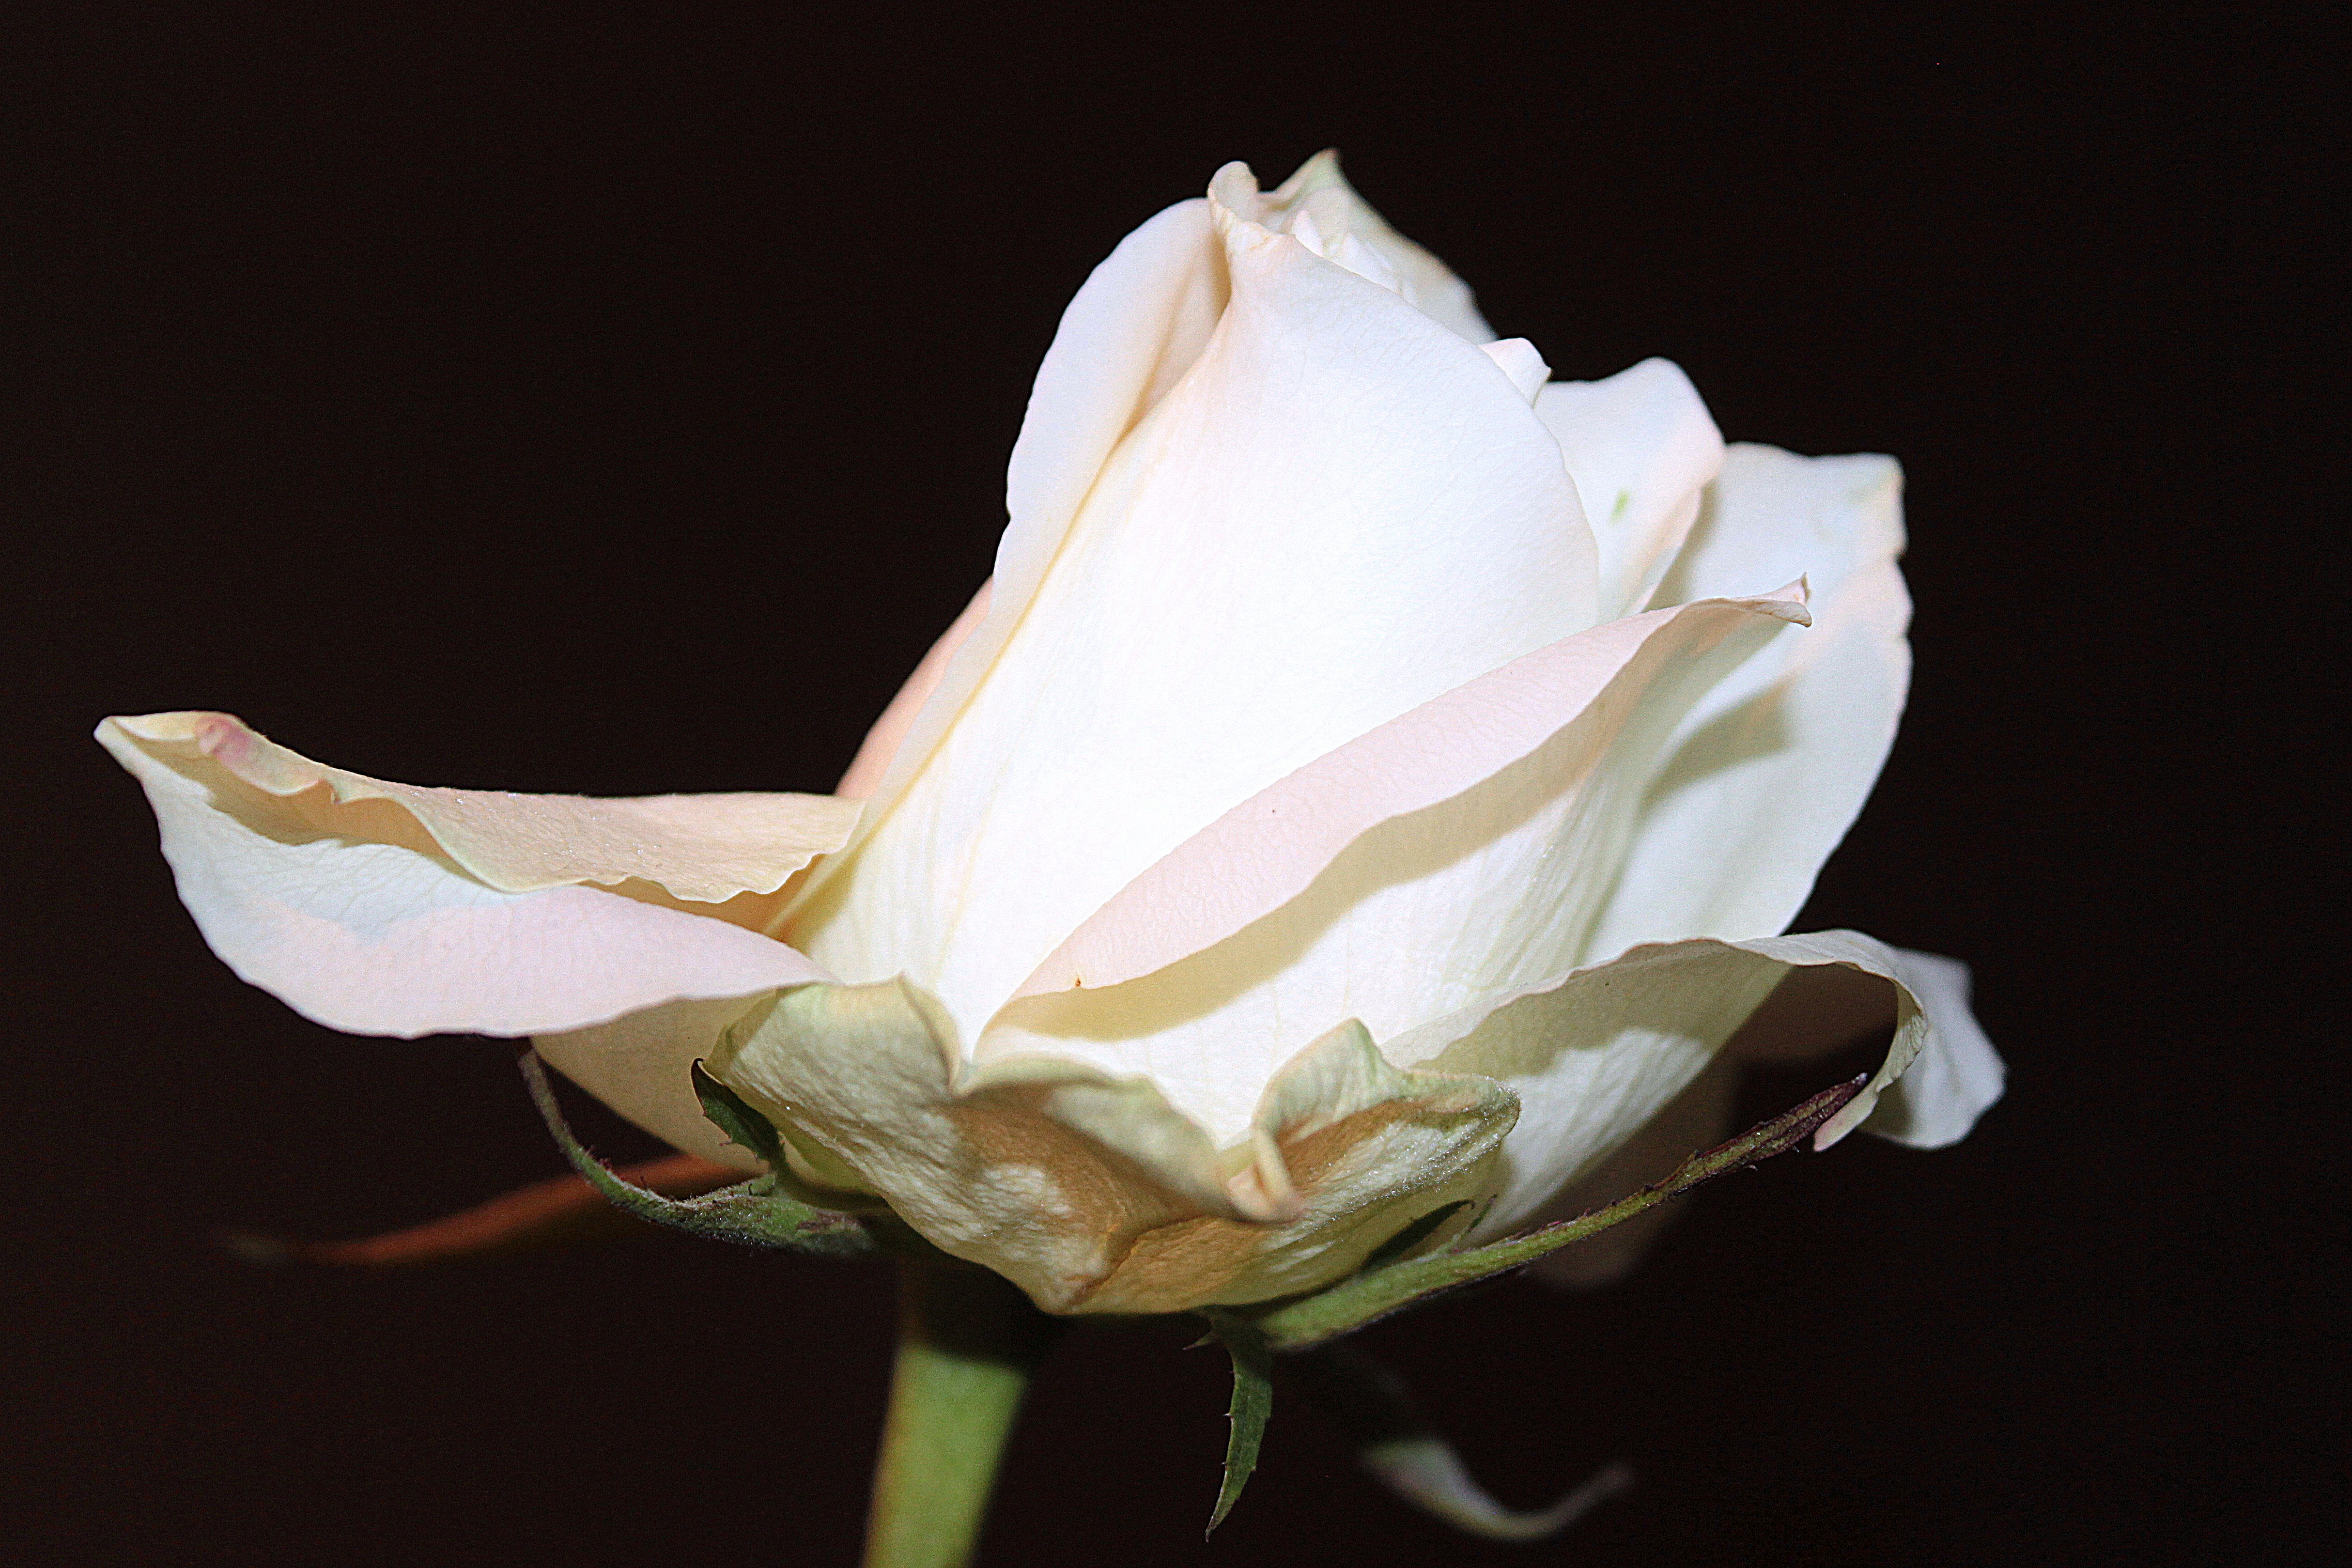
blossom, plant, white, flower, petal, bloom, love, rose, flora, close up, bud, harmony, rose bloom, macro photography, white rose, flowering plant, garden roses, rose family, last greeting, plant stem, land plant